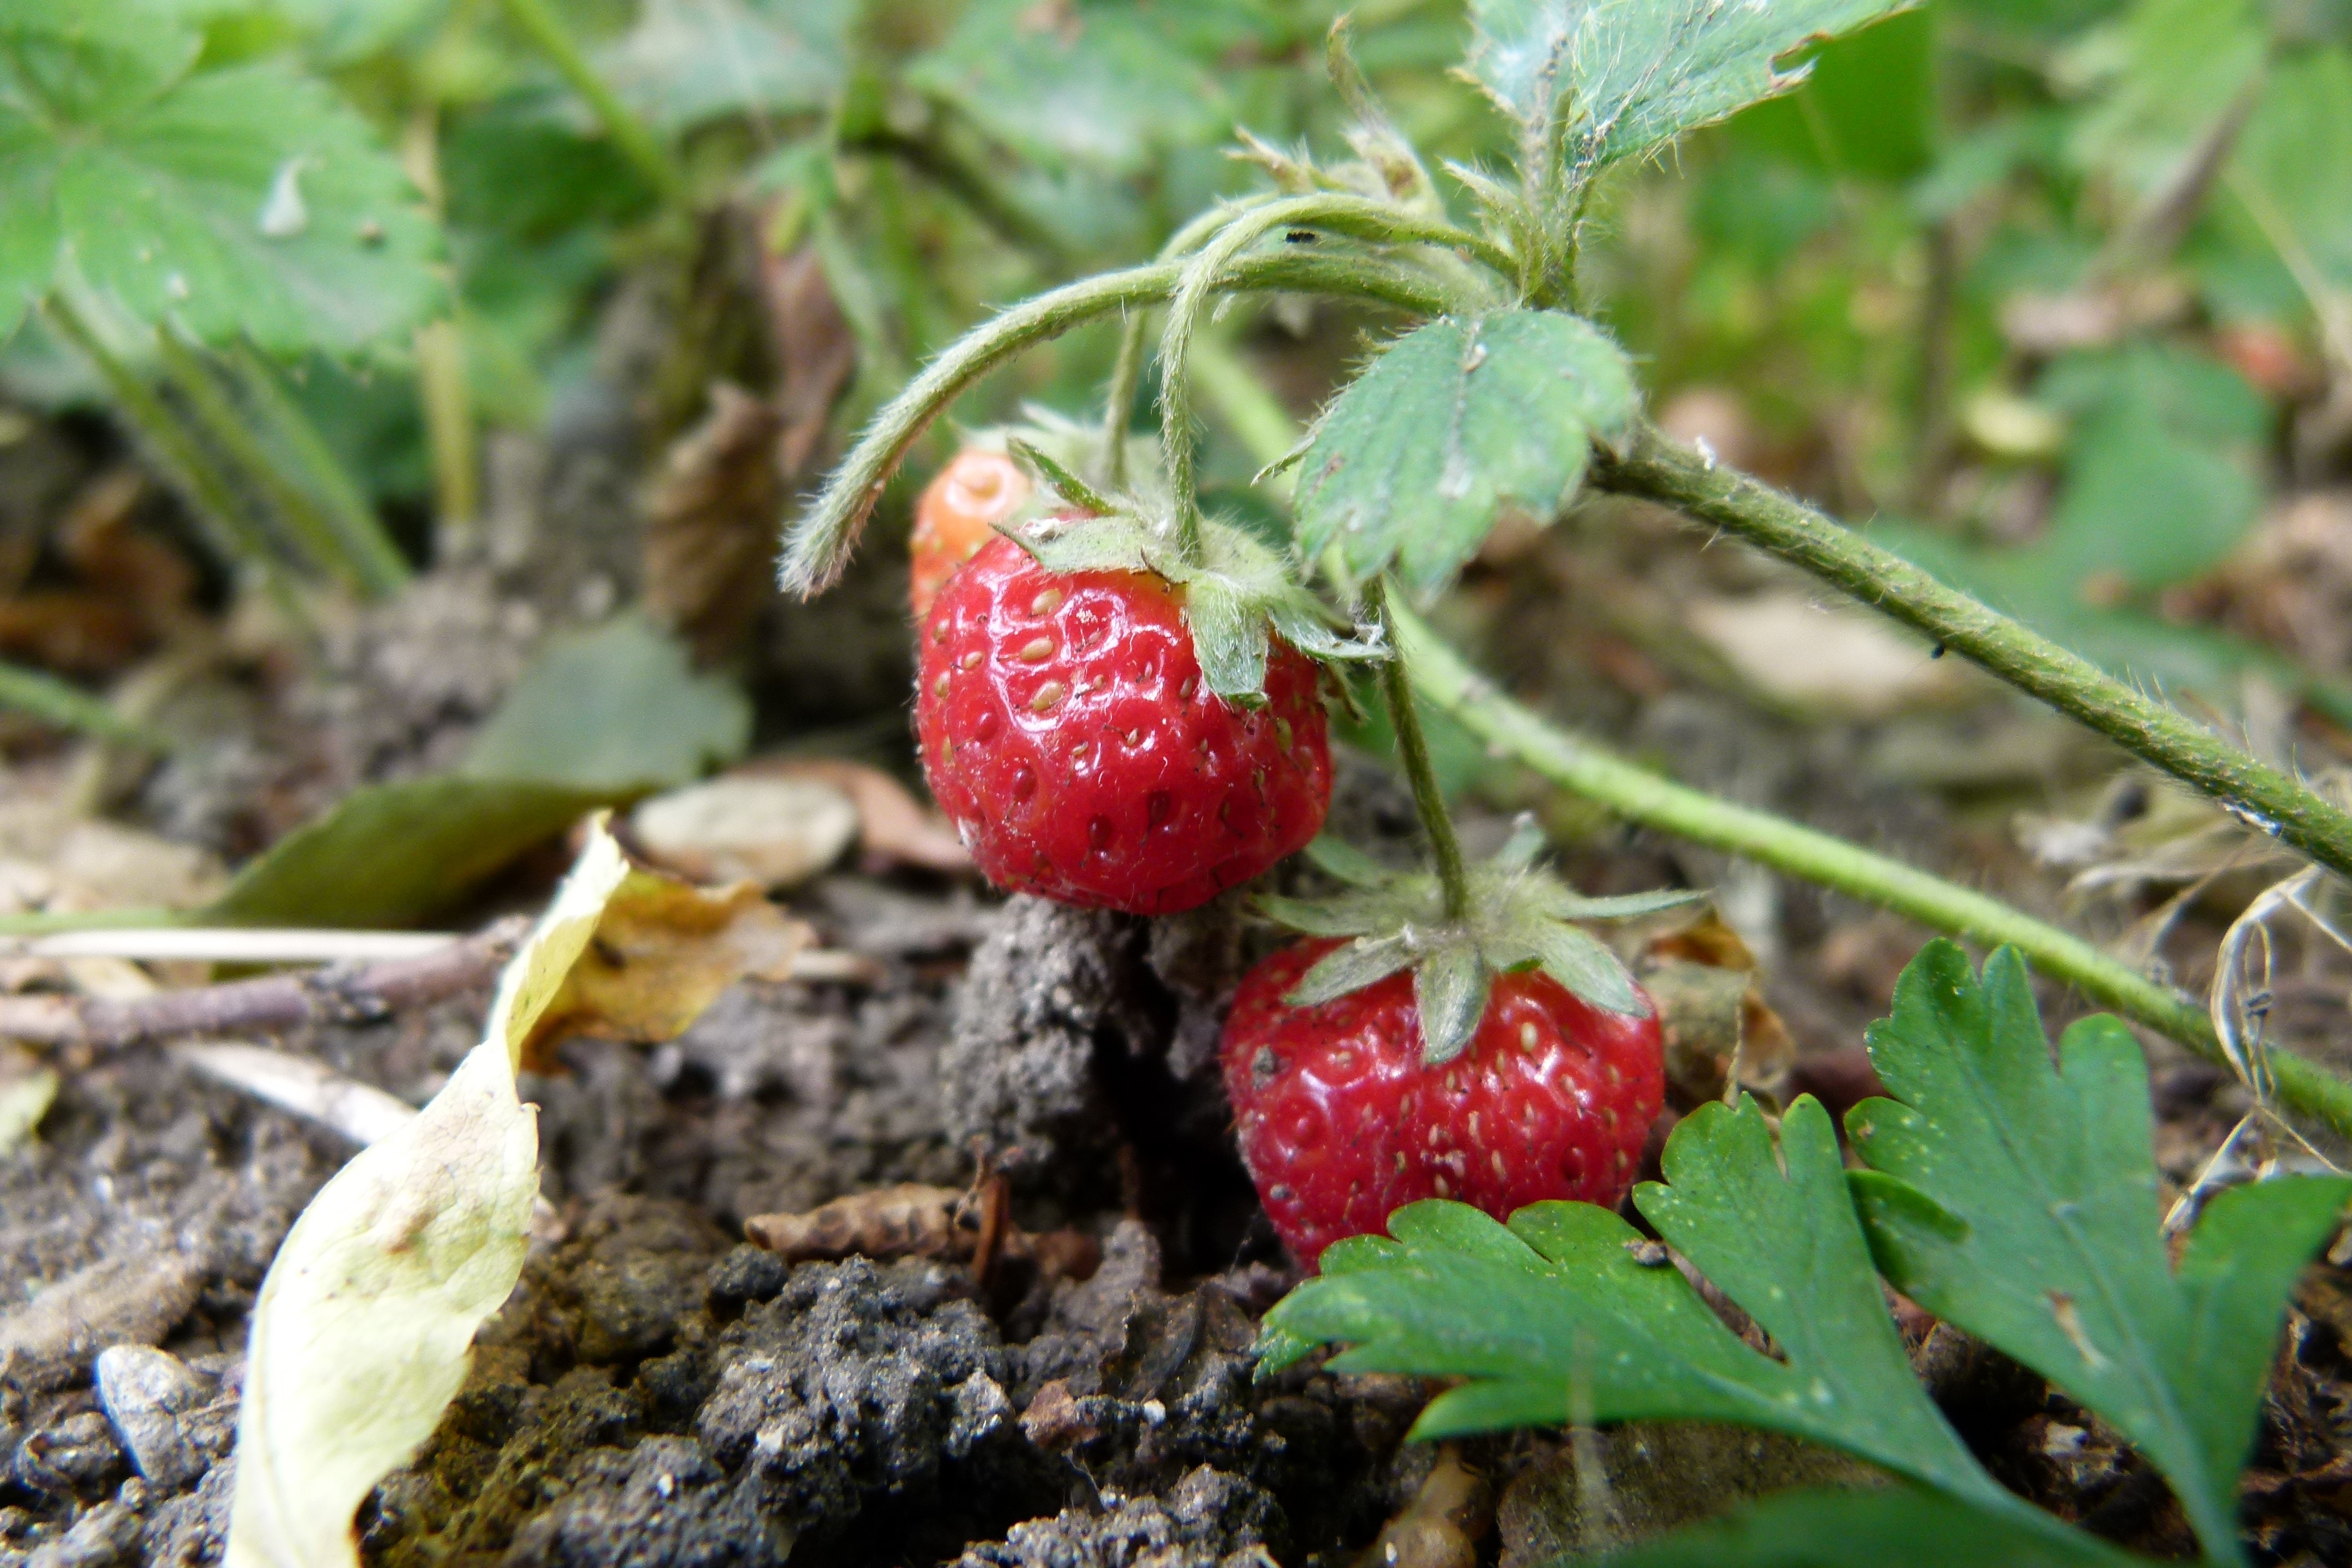
plant, fruit, berry, flower, summer, food, produce, soil, botany, garden, flora, strawberry, shrub, strawberries, macro photography, flowering plant, land plant